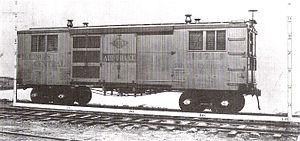
L’Illinois Central Railroad, fondée en 1851, était une compagnie de chemin de fer du centre des États-Unis dont la ligne principale reliait Chicago à La Nouvelle-Orléans ainsi que Birmingham en Alabama. Une autre ligne reliait également Chicago à Sioux City dans l'Iowa, dès 1870. D'autres embranchements desservaient Sioux Falls dans le Dakota du Sud, dès 1877 et Omaha dans le Nebraska, dès 1899. Le 10 août 1972 l'Illinois Central Railroad fusionna avec la Gulf, Mobile and Ohio Railroad pour former l'Illinois Central Gulf Railroad et le 11 février 1998, elle fut rachetée par la Canadien National.